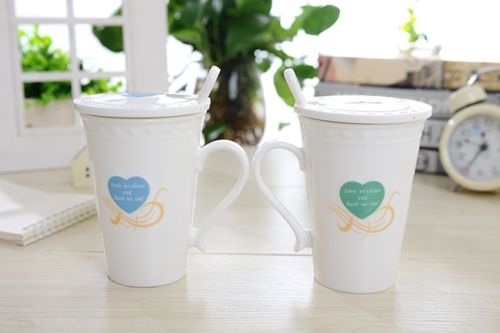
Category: mug